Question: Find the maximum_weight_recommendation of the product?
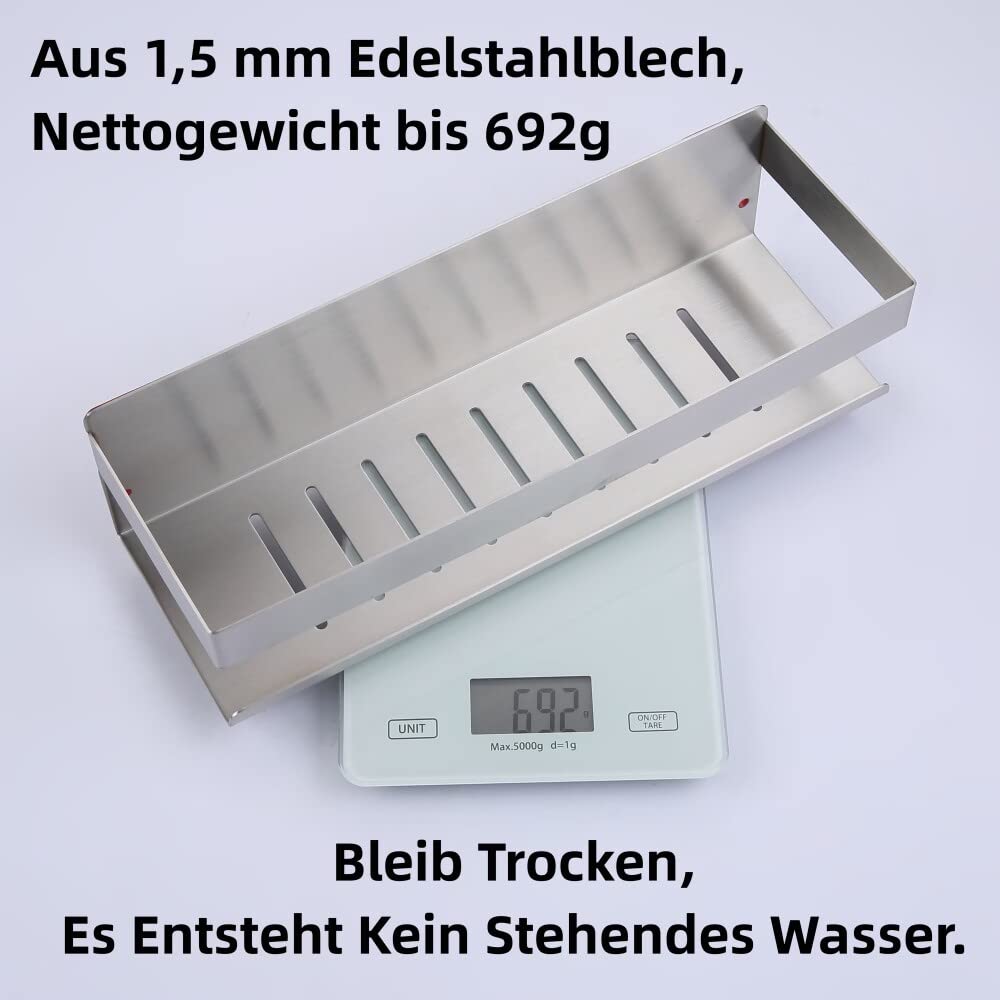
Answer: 5000.0 gram